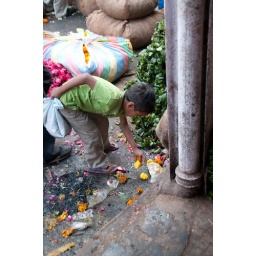
Wandering around flower market outside Fatepuri Masjid on Chandni Chowk in Old Delhi